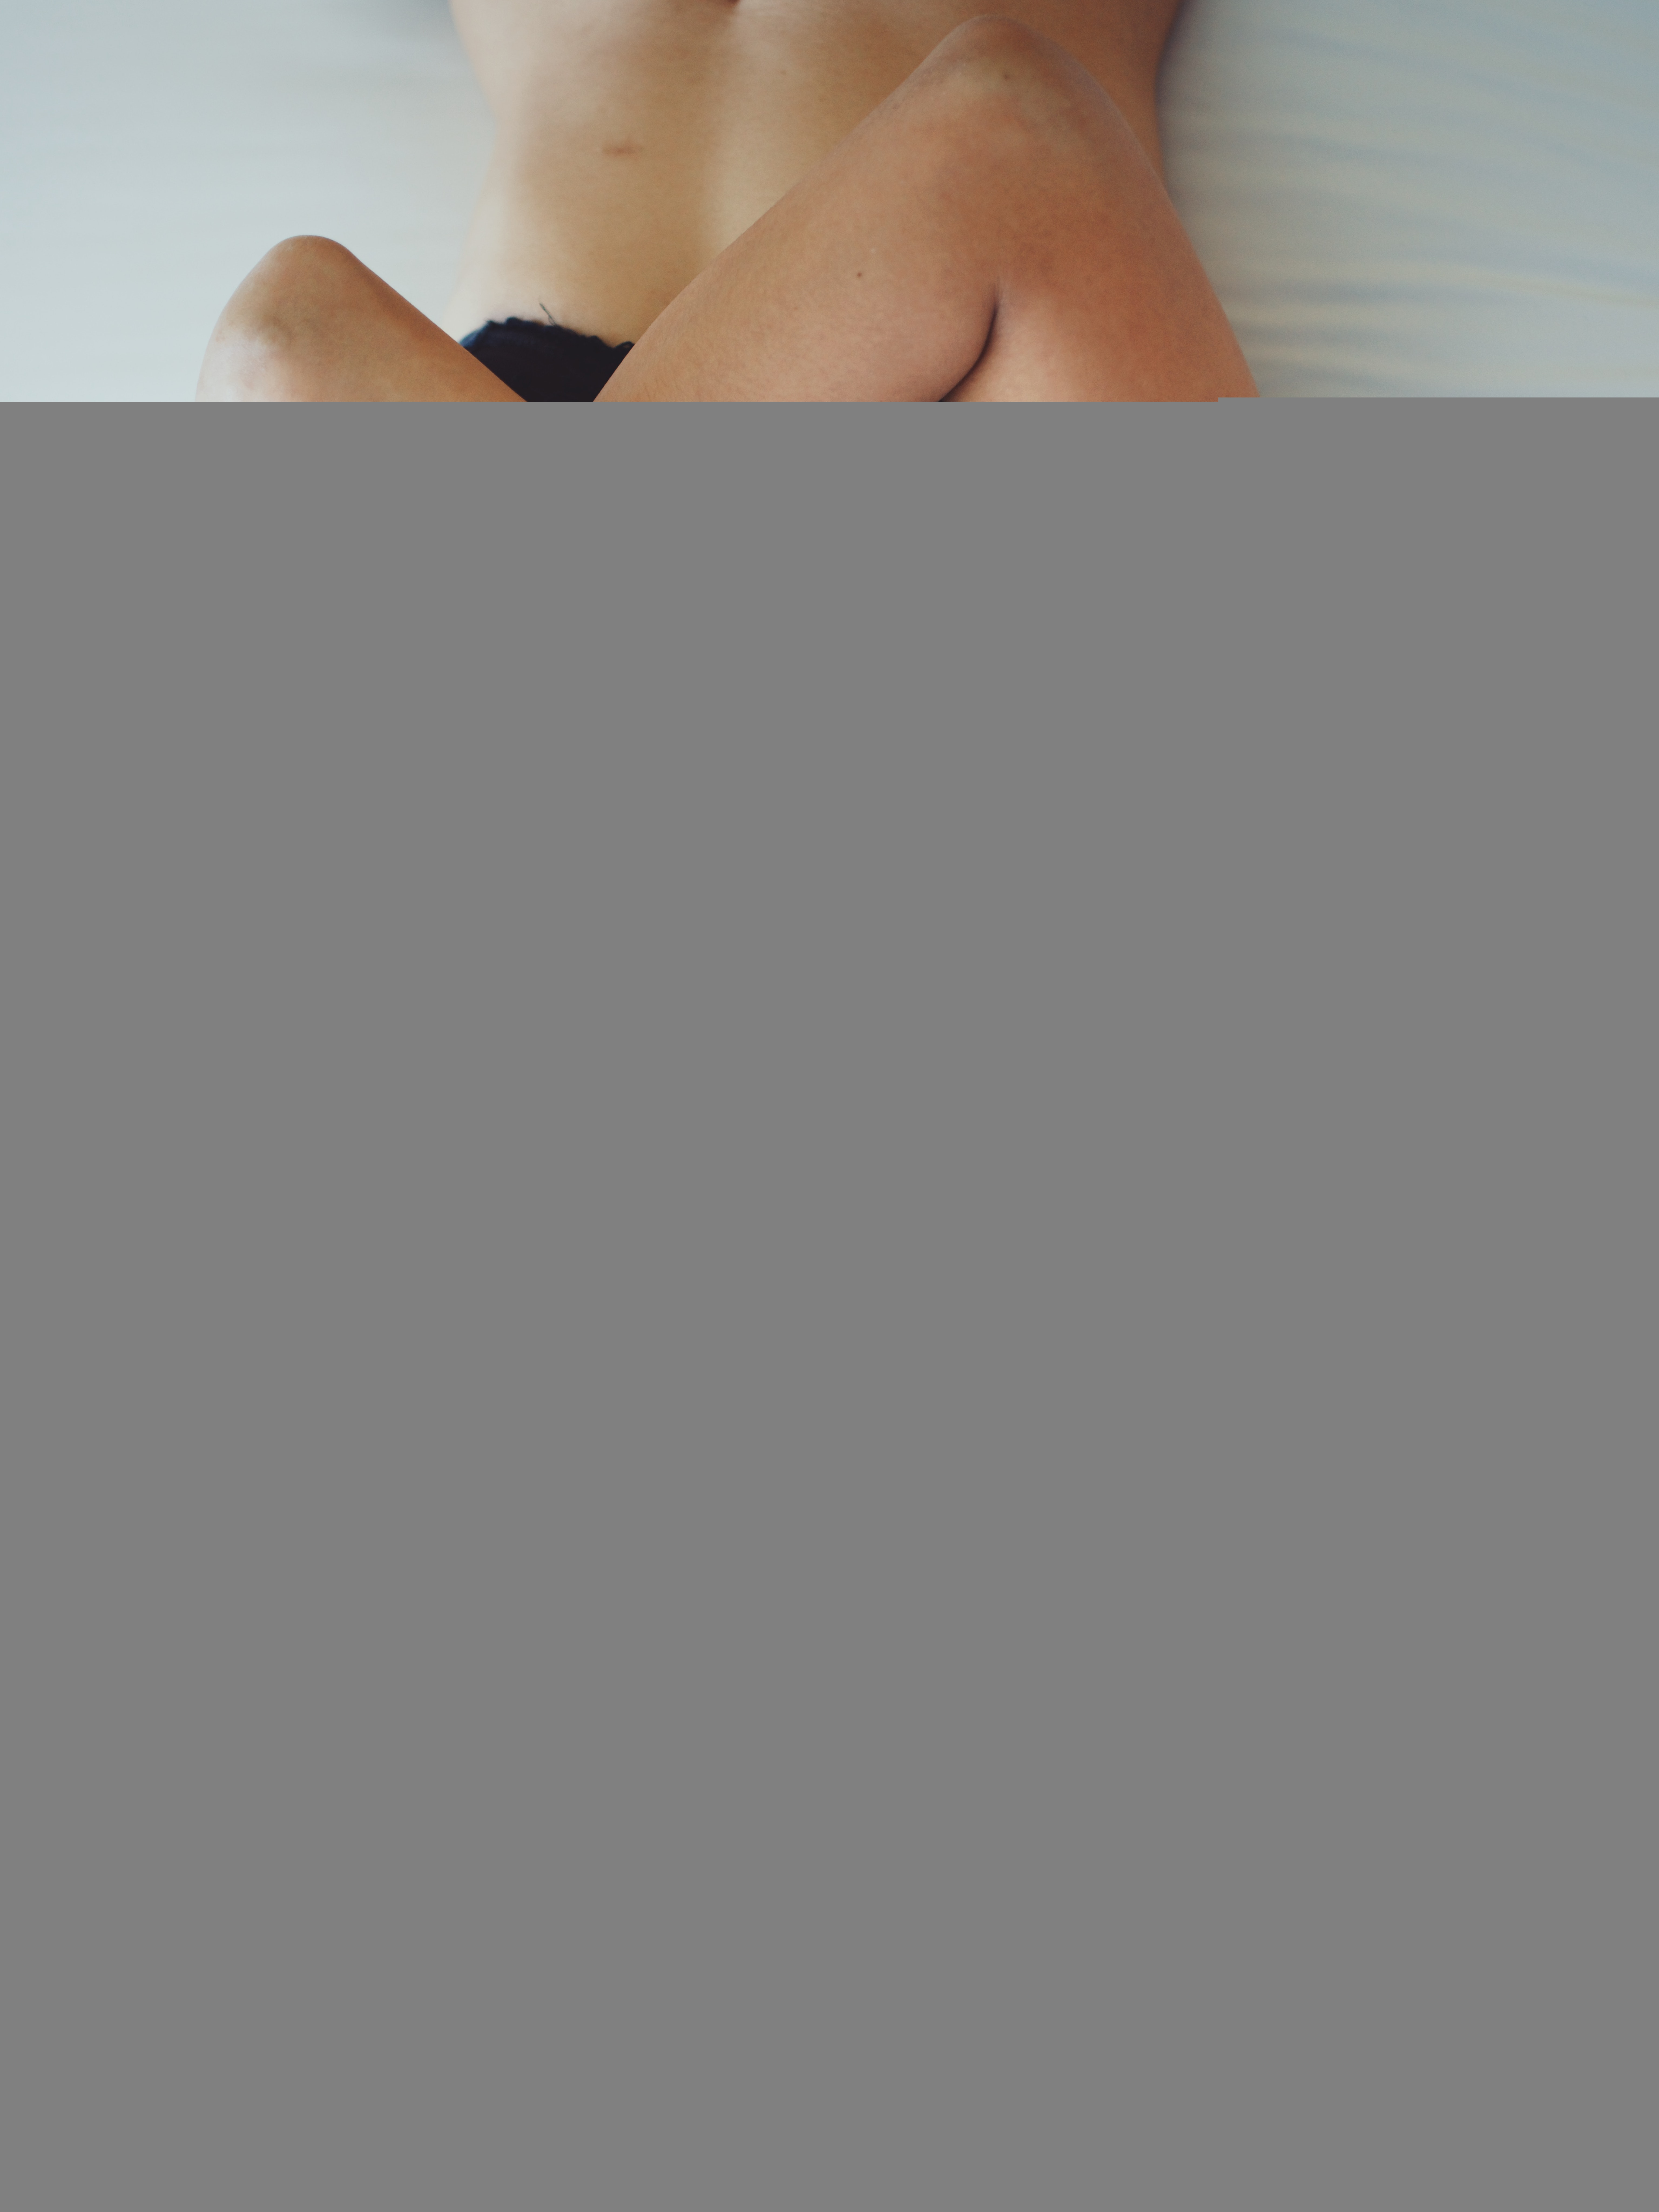
hair, skin, long hair, beauty, lip, hairstyle, hand, leg, brown hair, joint, photography, flesh, model, black hair, finger, neck, gesture, photo shoot, human leg